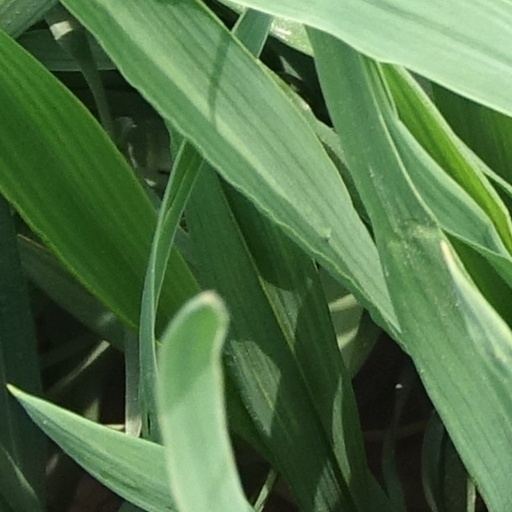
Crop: wheat